Adrianos Komnenos

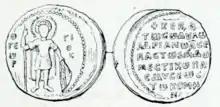
Seal of Adrianos with Saint George and his titles of "protosebastos" and grand domestic ("megas domestikos") of the West

Adrianos Komnenos (died 1105) was a Byzantine aristocrat and general, and a younger brother of the Byzantine emperor Alexios I Komnenos.